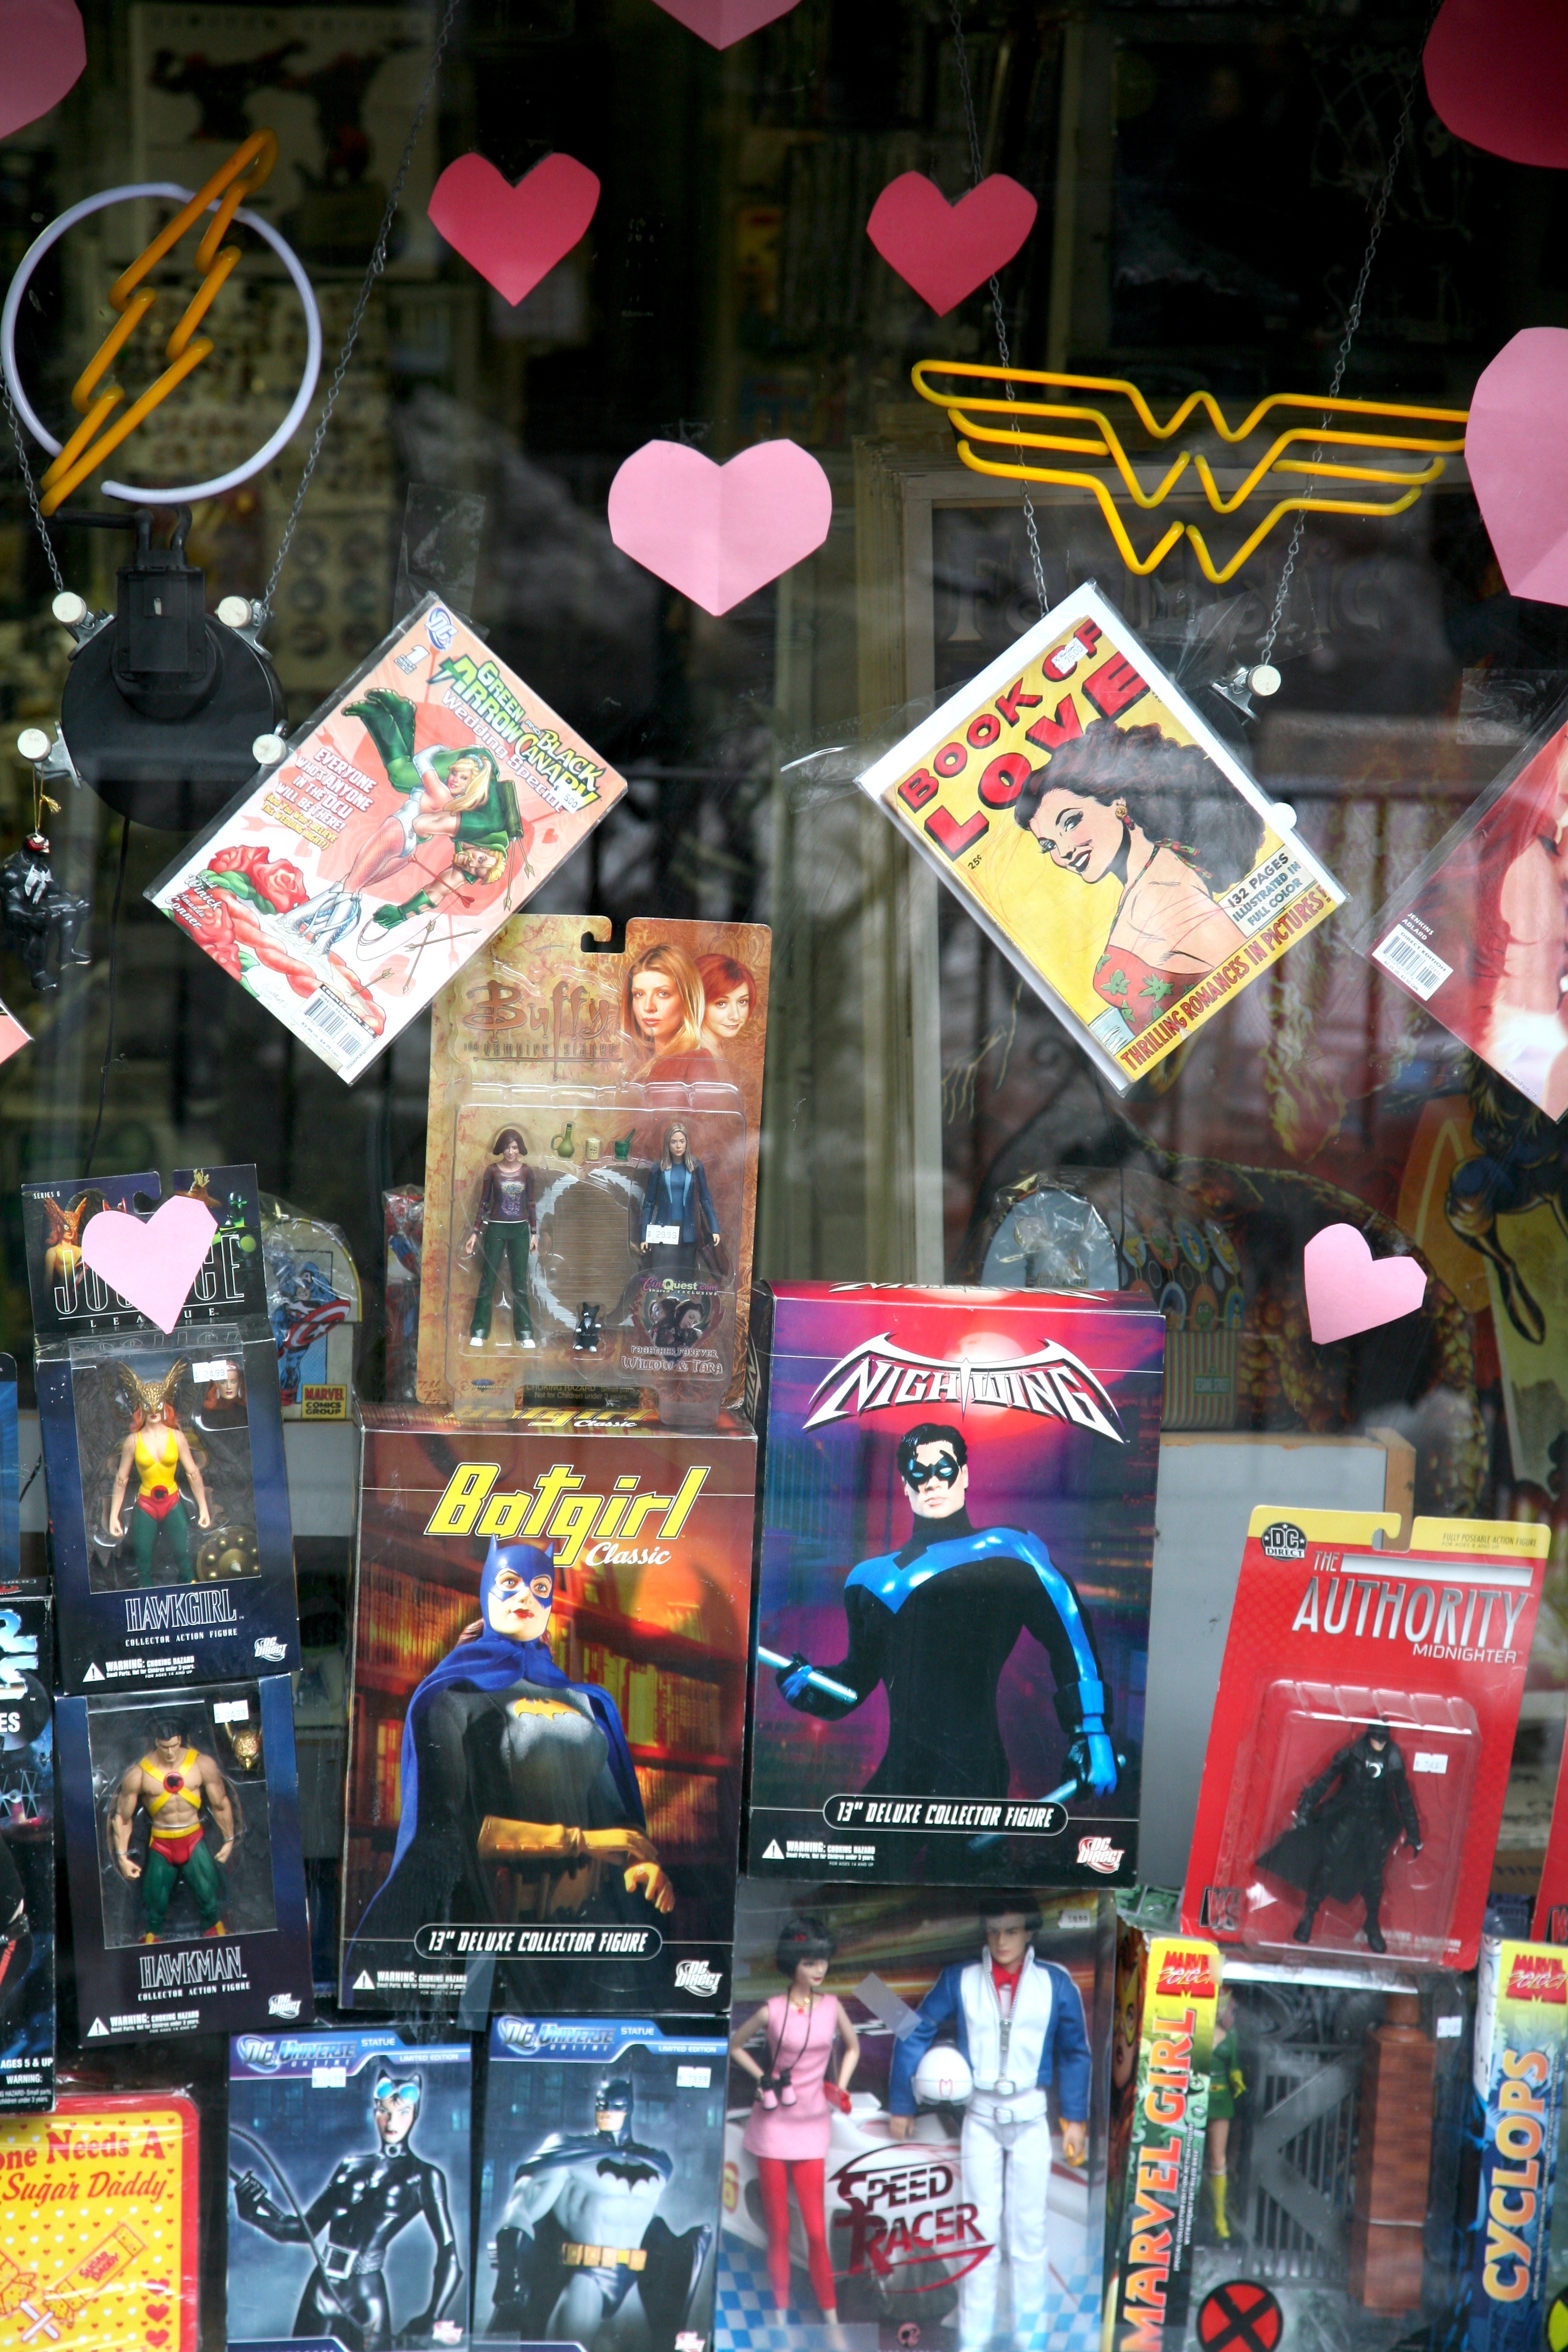
manhattan, nyc, toy, newyork, newyorkcity, ny, comics, eastvillage, selection, heroes, superheroes